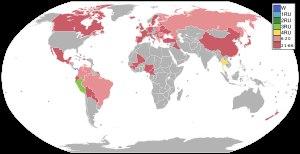
Miss Supranational 2010, est la 2ᵉ élection de Miss Supranational, qui s'est déroulée à l'amphithéâtre de Plock, en Pologne, le 28 septembre 2010.